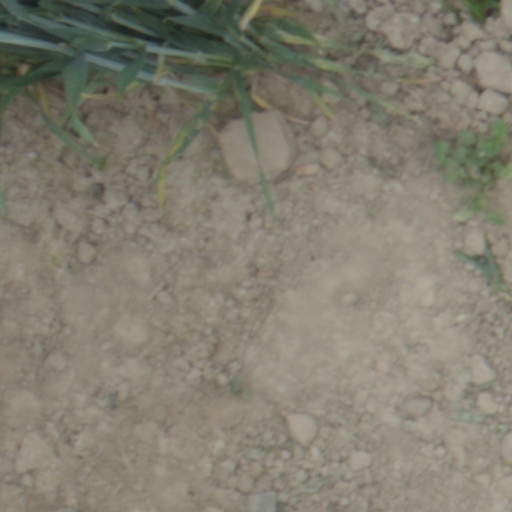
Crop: wheat